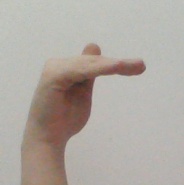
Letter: khaa